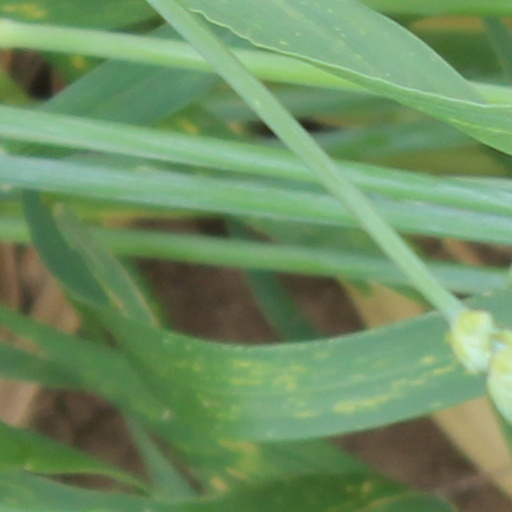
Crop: wheat